Saxe-Gotha

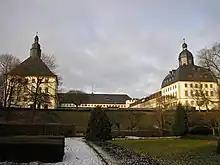
Gotha: "Schloss Friedenstein"

The duchy was established in 1640, when Duke Wilhelm von Saxe-Weimar created a subdivision for his younger brother